R. Thurmond Chatham

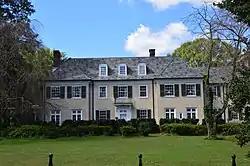
Chatham's Winston-Salem home

In 1919, Chatham married Lucy Hodgin Hanes (1895–1949), daughter of John Wesley Hanes. The couple had two sons, Hugh Gwyn II and Richard Thurmond, Jr. After Lucy died, Chatham married Patricia Firestone Coyner in 1950. In 1951 the couple purchased and remodeled Prospect House. The couple had one son, Walter Firestone, born in 1952. Chatham died in Durham, North Carolina and was buried in the Salem Cemetery in Winston-Salem, North Carolina. His estate was valued at almost $2,000,000, of which $250,000 was used to establish the Chatham Foundation, a charitable trust supporting education.